Zhu Qiuying

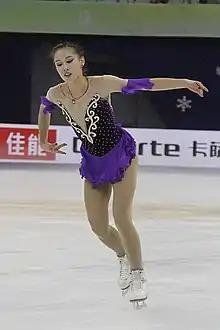
Zhu at the 2011 Cup of China

Zhu Qiuying (born October 3, 1994) is a Chinese former competitive figure skater. She qualified to the free skate at two Four Continents Championships and one World Junior Championship.